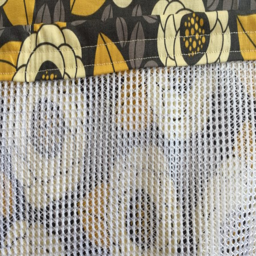
how to sew a mesh pocket for a beach bag